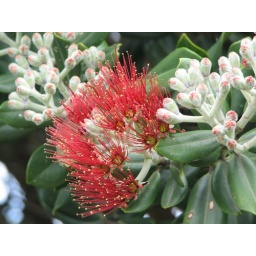
New Zealand's native Christmas tree (Pohutukawa) seen beside a river bank in Dargaville, Northland.